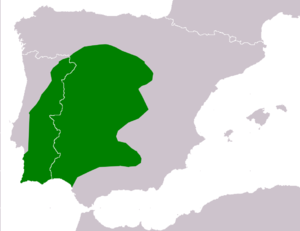
Alytes cisternasii est une espèce d'amphibiens de la famille des Alytidae.